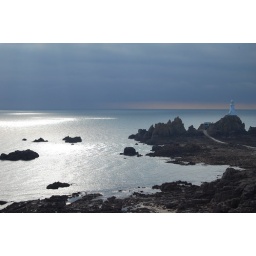
sun breaking through the clouds by Corbiere lighthouse